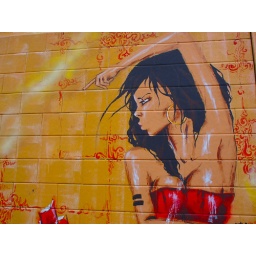
Who should I spy but the Spanish lady. catching a moth in a golden net- Celtic woman